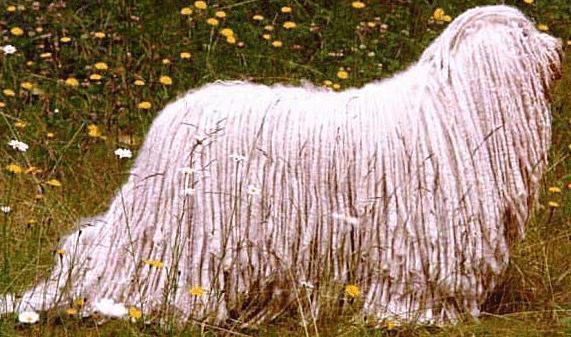
komondor